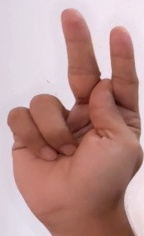
ASL sign: K